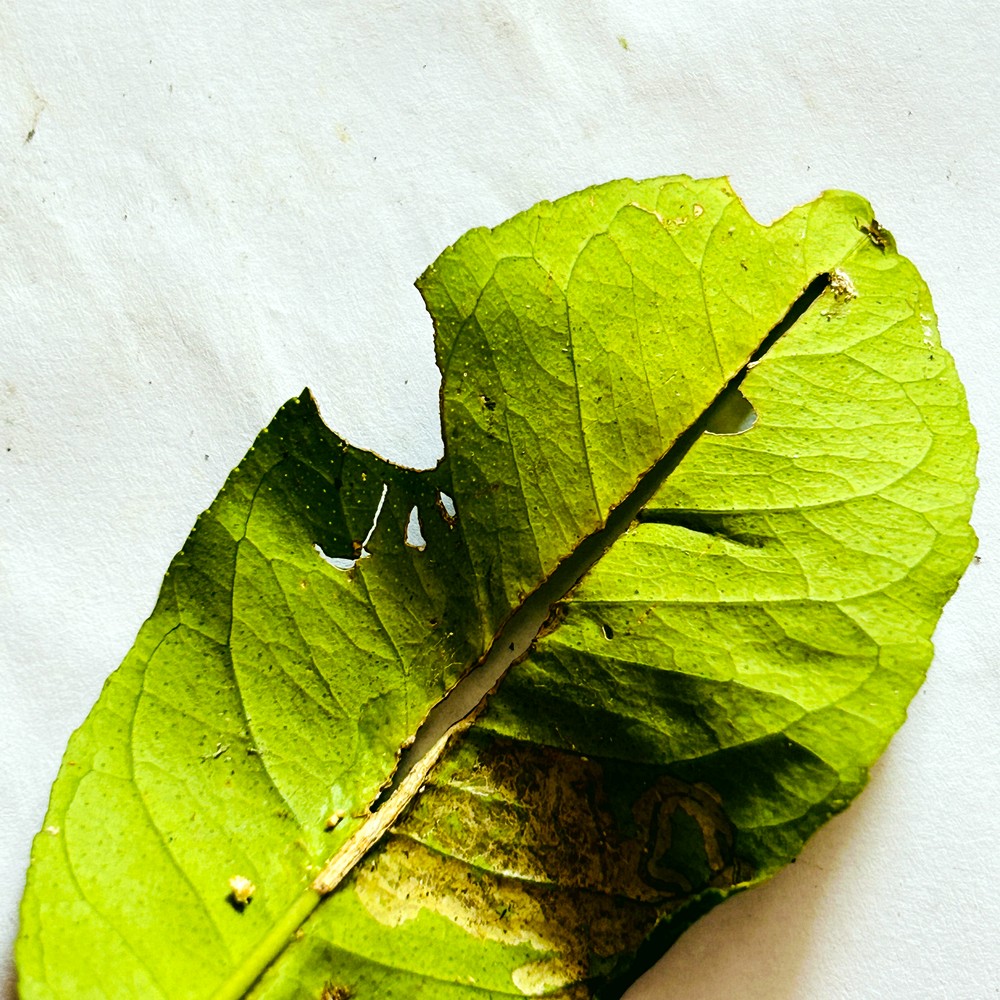
Label: Deficiency Leaf